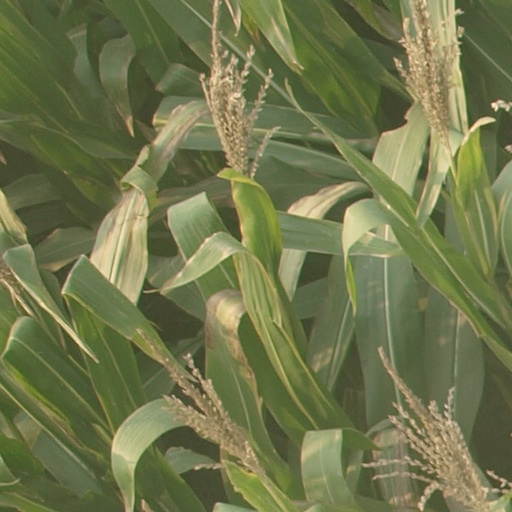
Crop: maize; corn